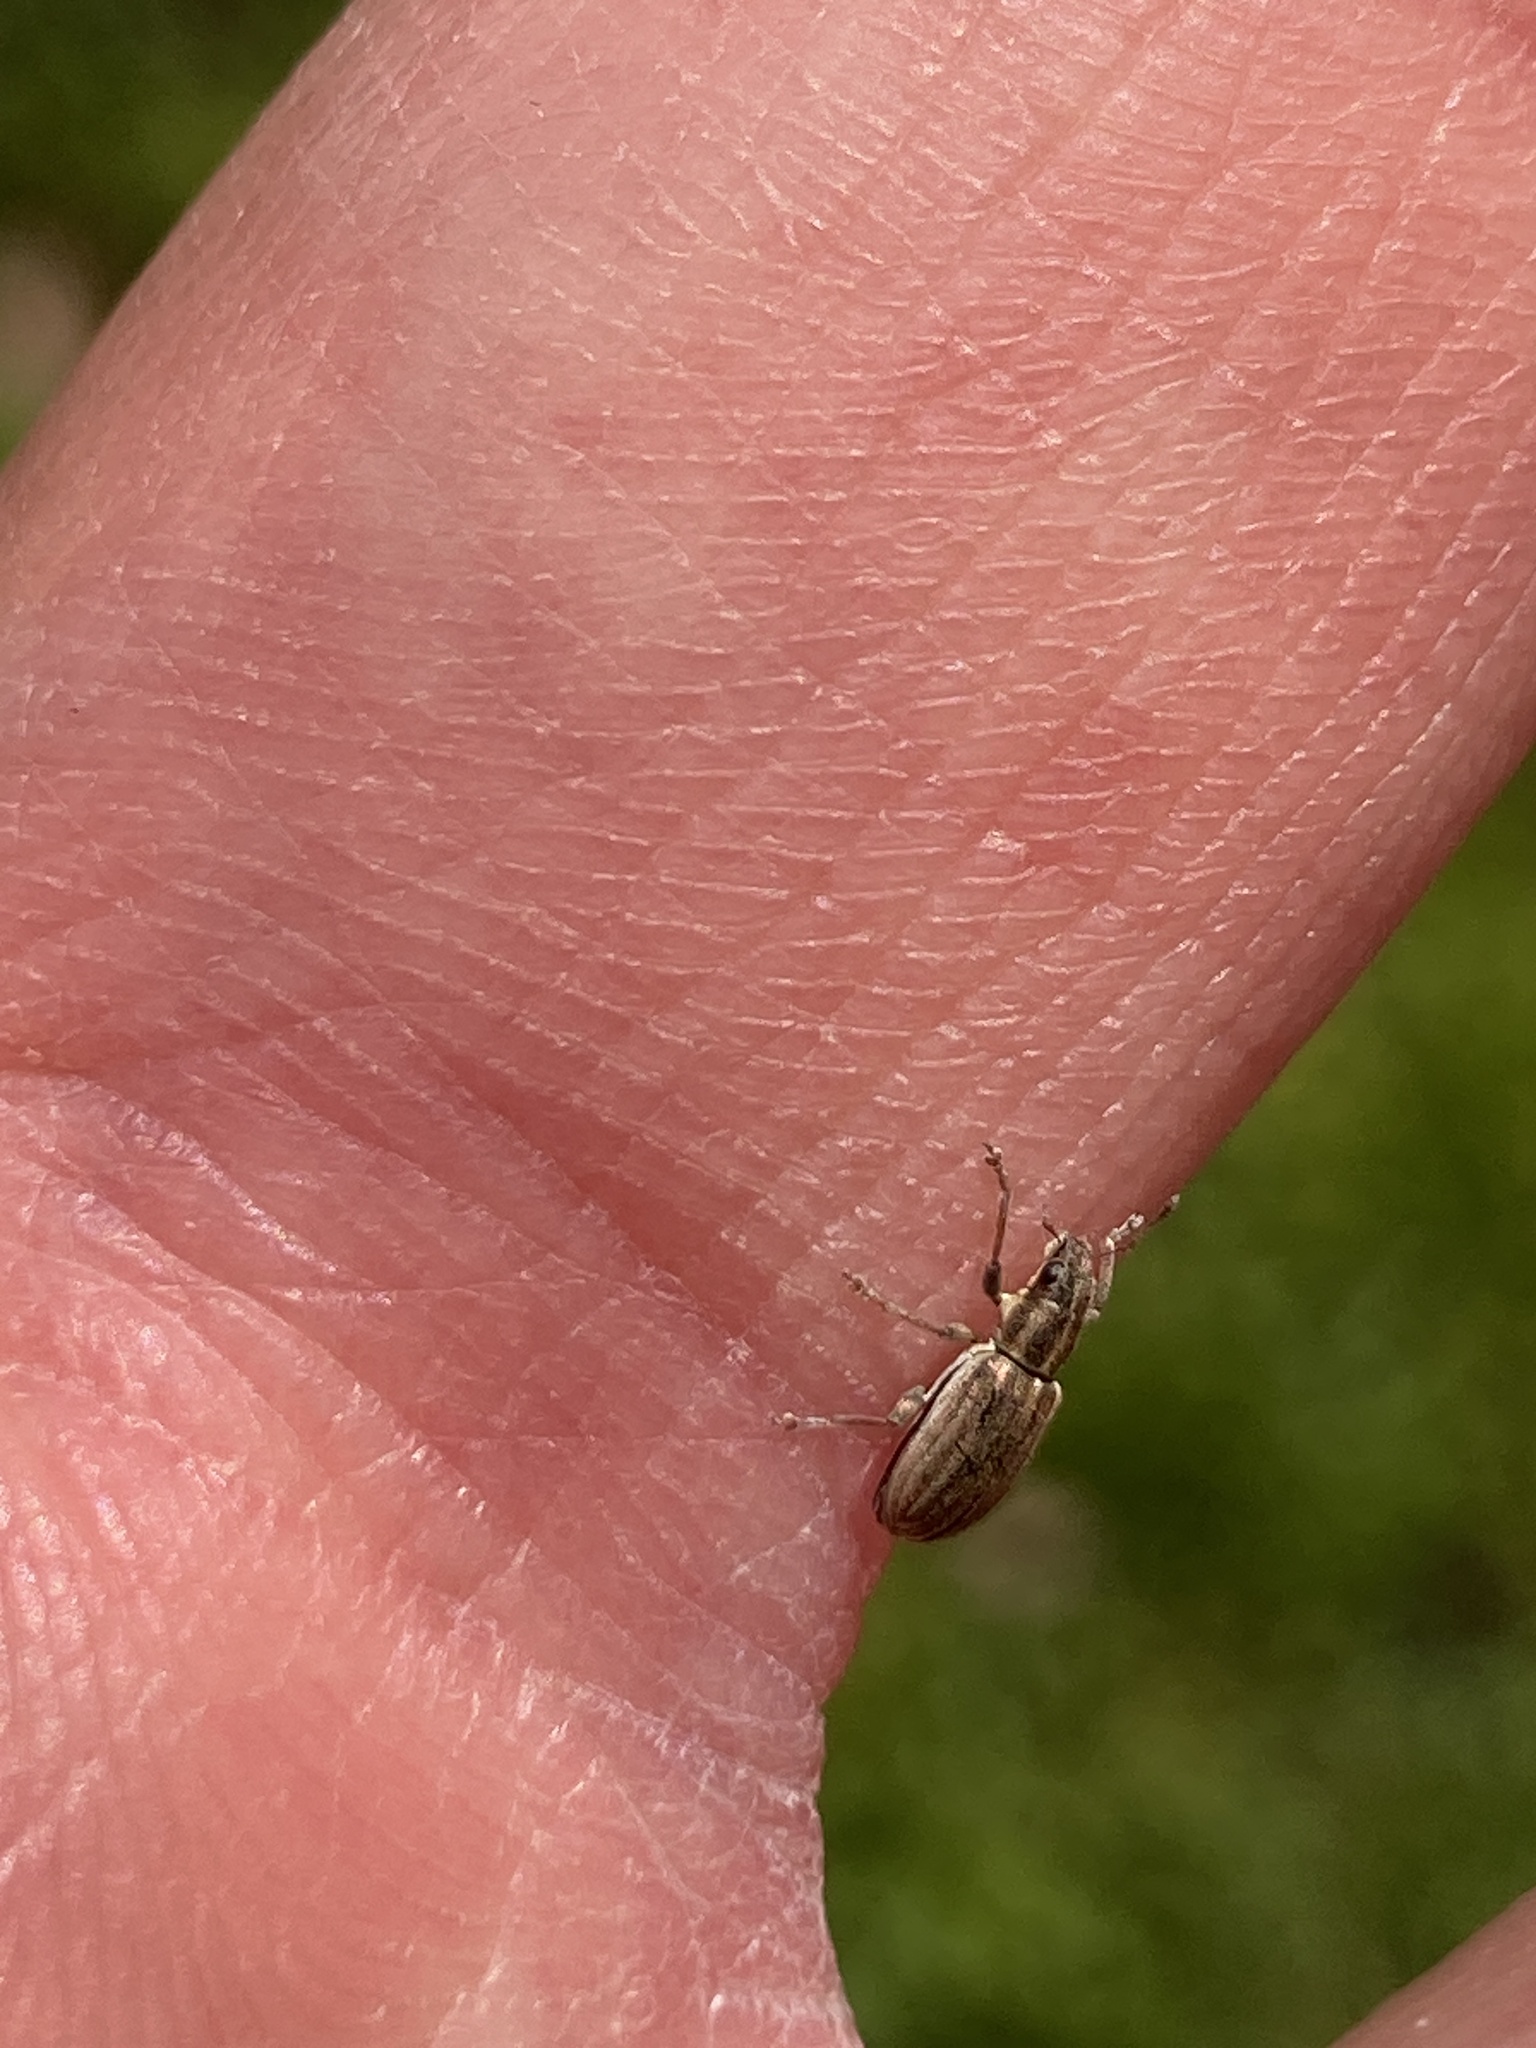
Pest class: pea_leaf_weevil